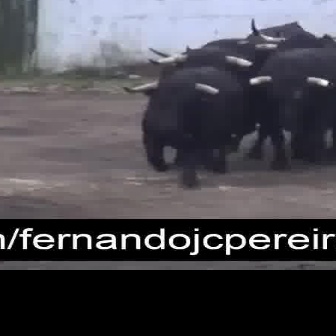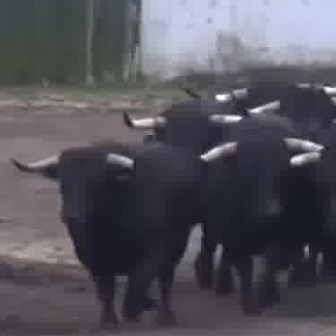
  Please identify the target specified by the bounding box [122,66,248,192] in the first image and locate it in the second image. Return the coordinates in [x_min,y_min,x_max,y_max] format.
Answer: [13,140,208,335]